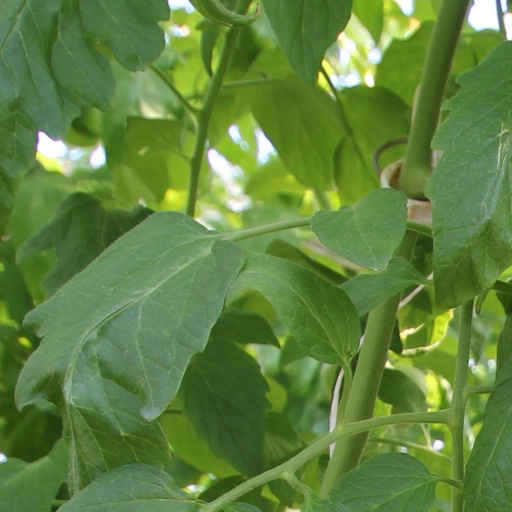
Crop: tomato